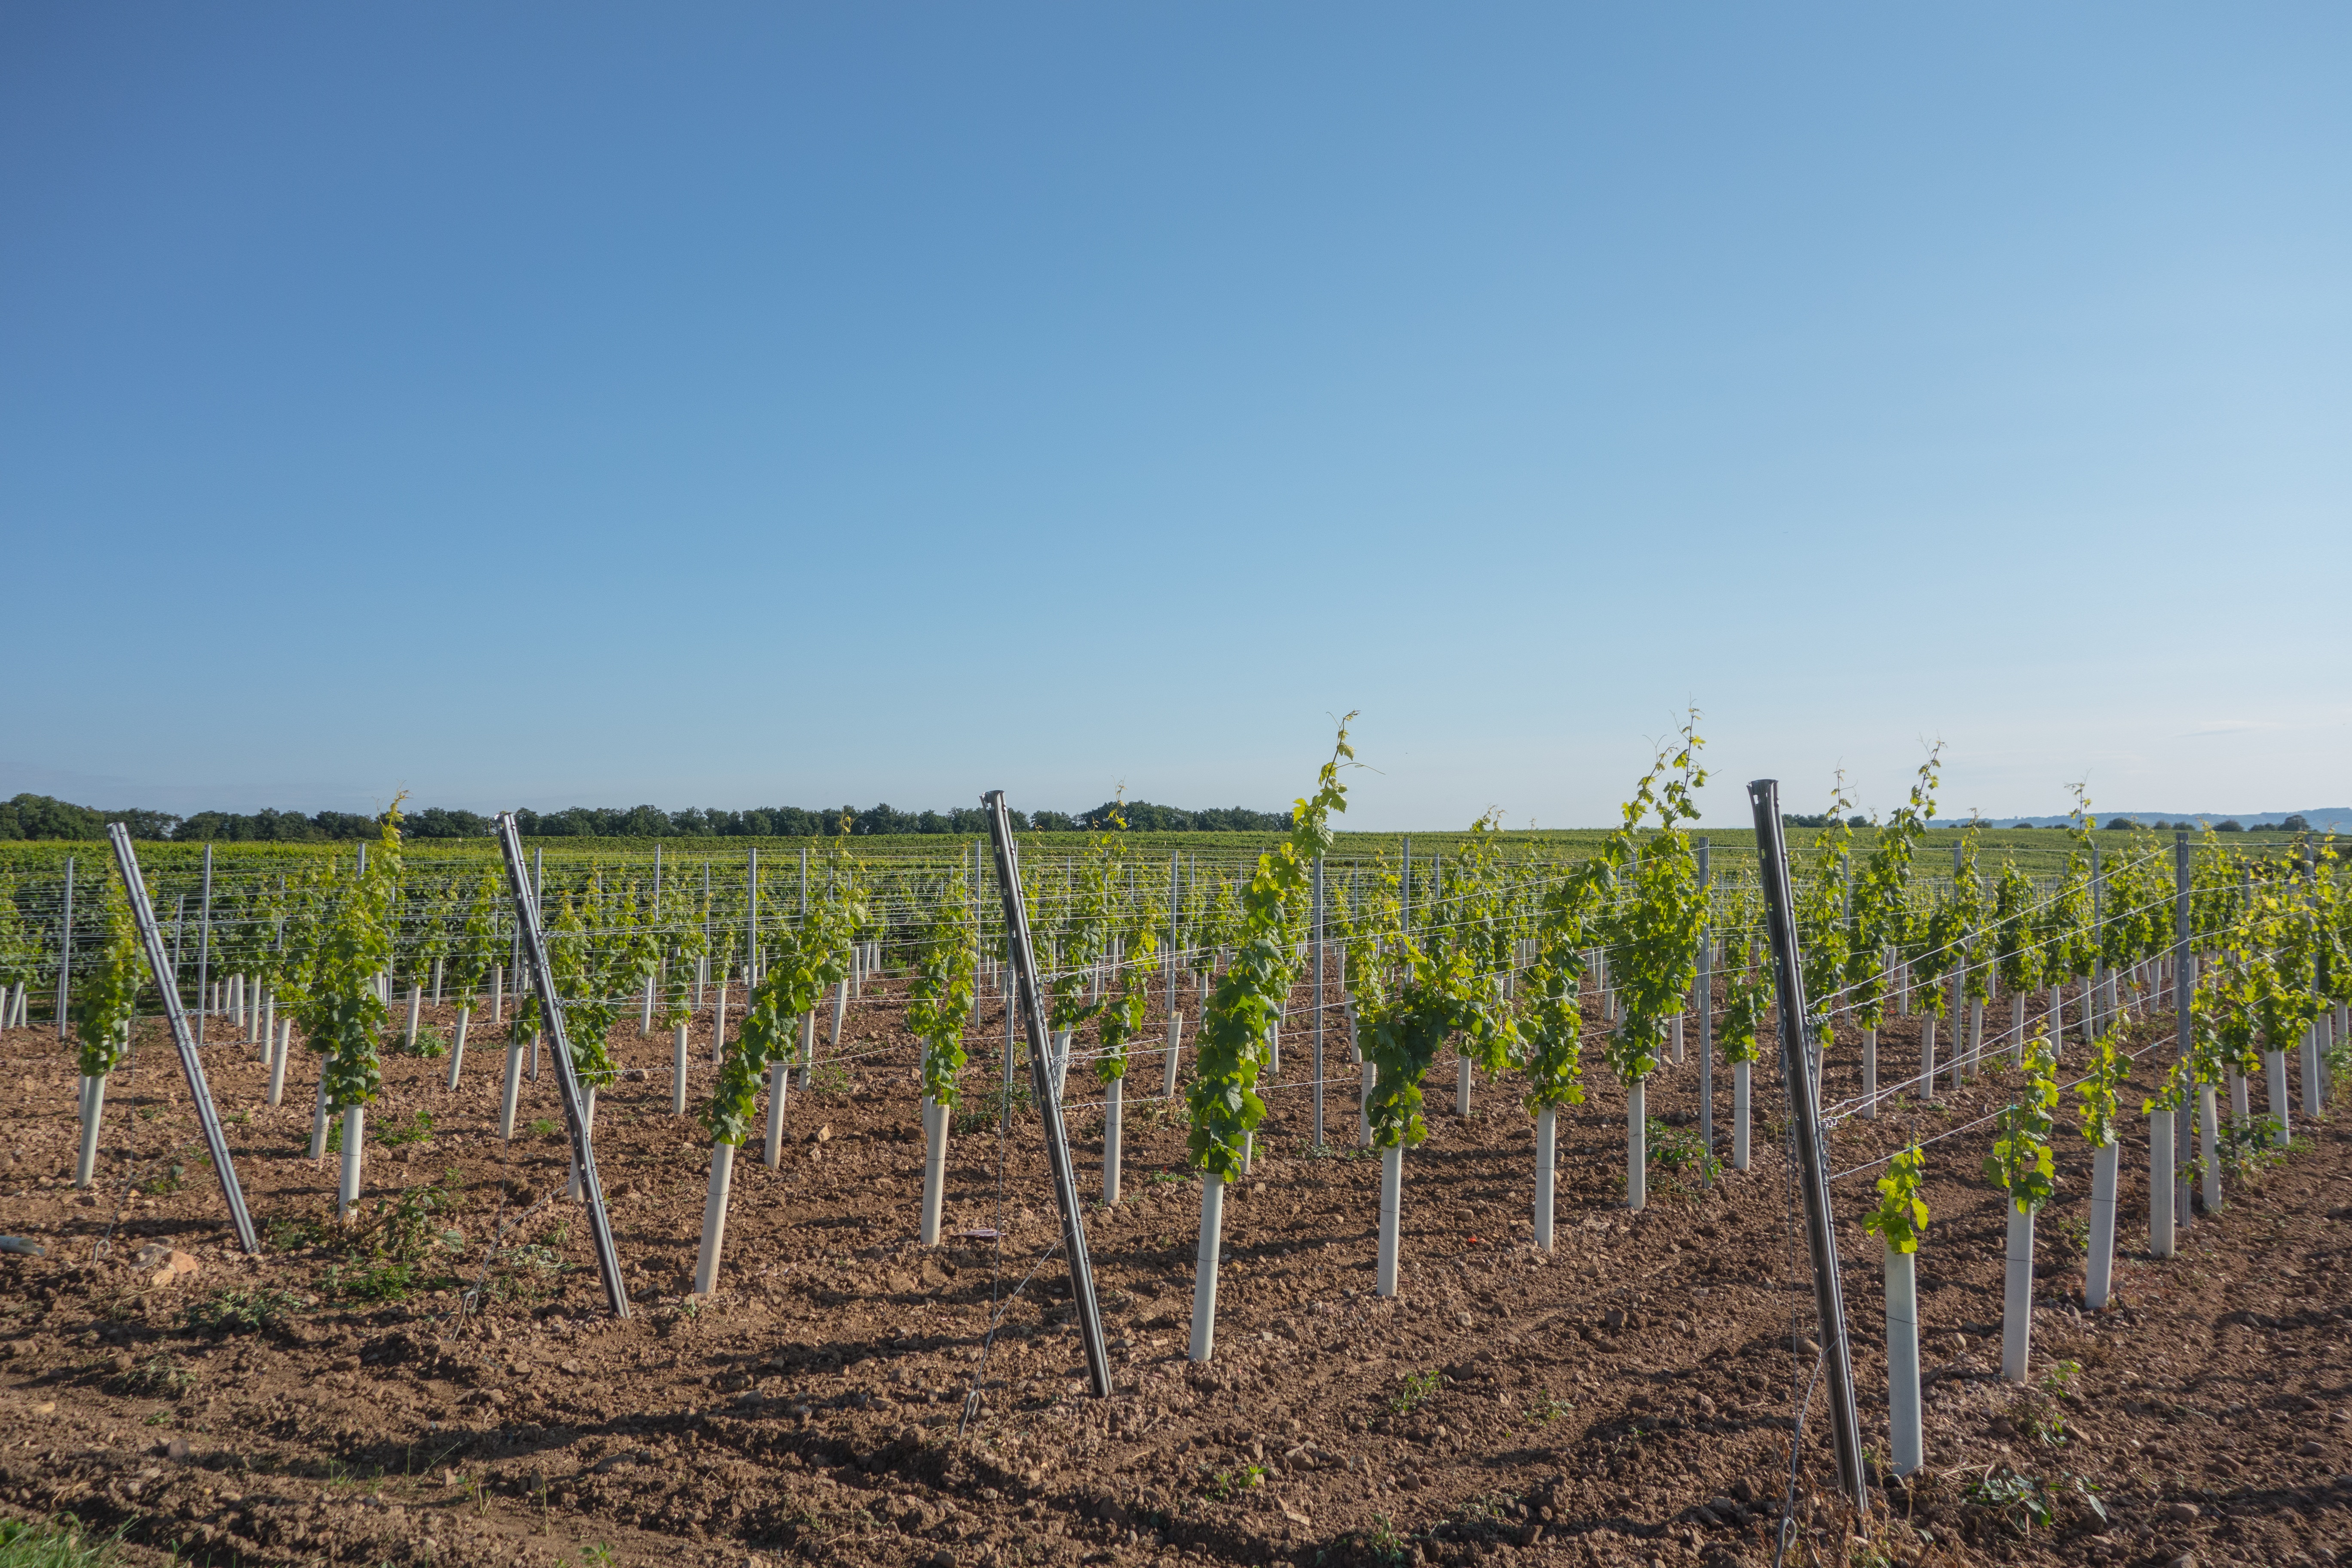
vineyard, wine, field, vintage, food, produce, crop, autumn, soil, agriculture, red wine, vines, grapes, plantation, winery, palatinate, blue grapes, wine harvest, winemaker, red grape varieties, wine growers, grass family, outdoor structure